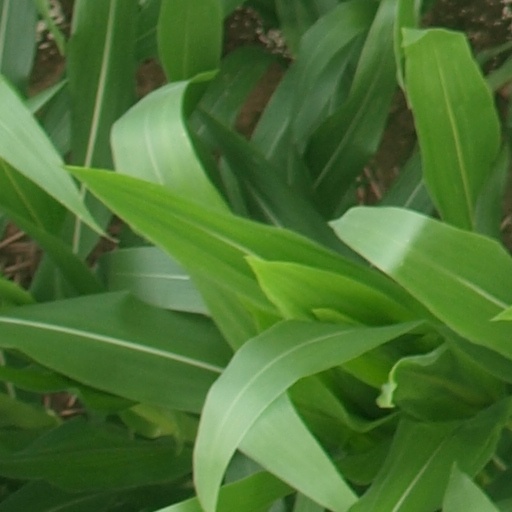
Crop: maize; corn